Annie Higdon

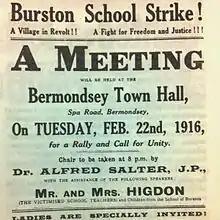
Burston School Strike in 1916

In 1913, Tom Higdon stood for election to the parish council, topping the poll with Eland failing to be elected, but Eland still controlled the school's managing body. The Higdons had complained about children being taken from school for farm work. They also noted the dampness, inadequate heating and lighting, lack of ventilation and generally unhygienic conditions in the school. The managers accused Annie of lighting a fire without their permission. She was also accused of not curtsying to the rector's wife and also of beating two girls. It is now thought that all these accusations were invented or exaggerated.